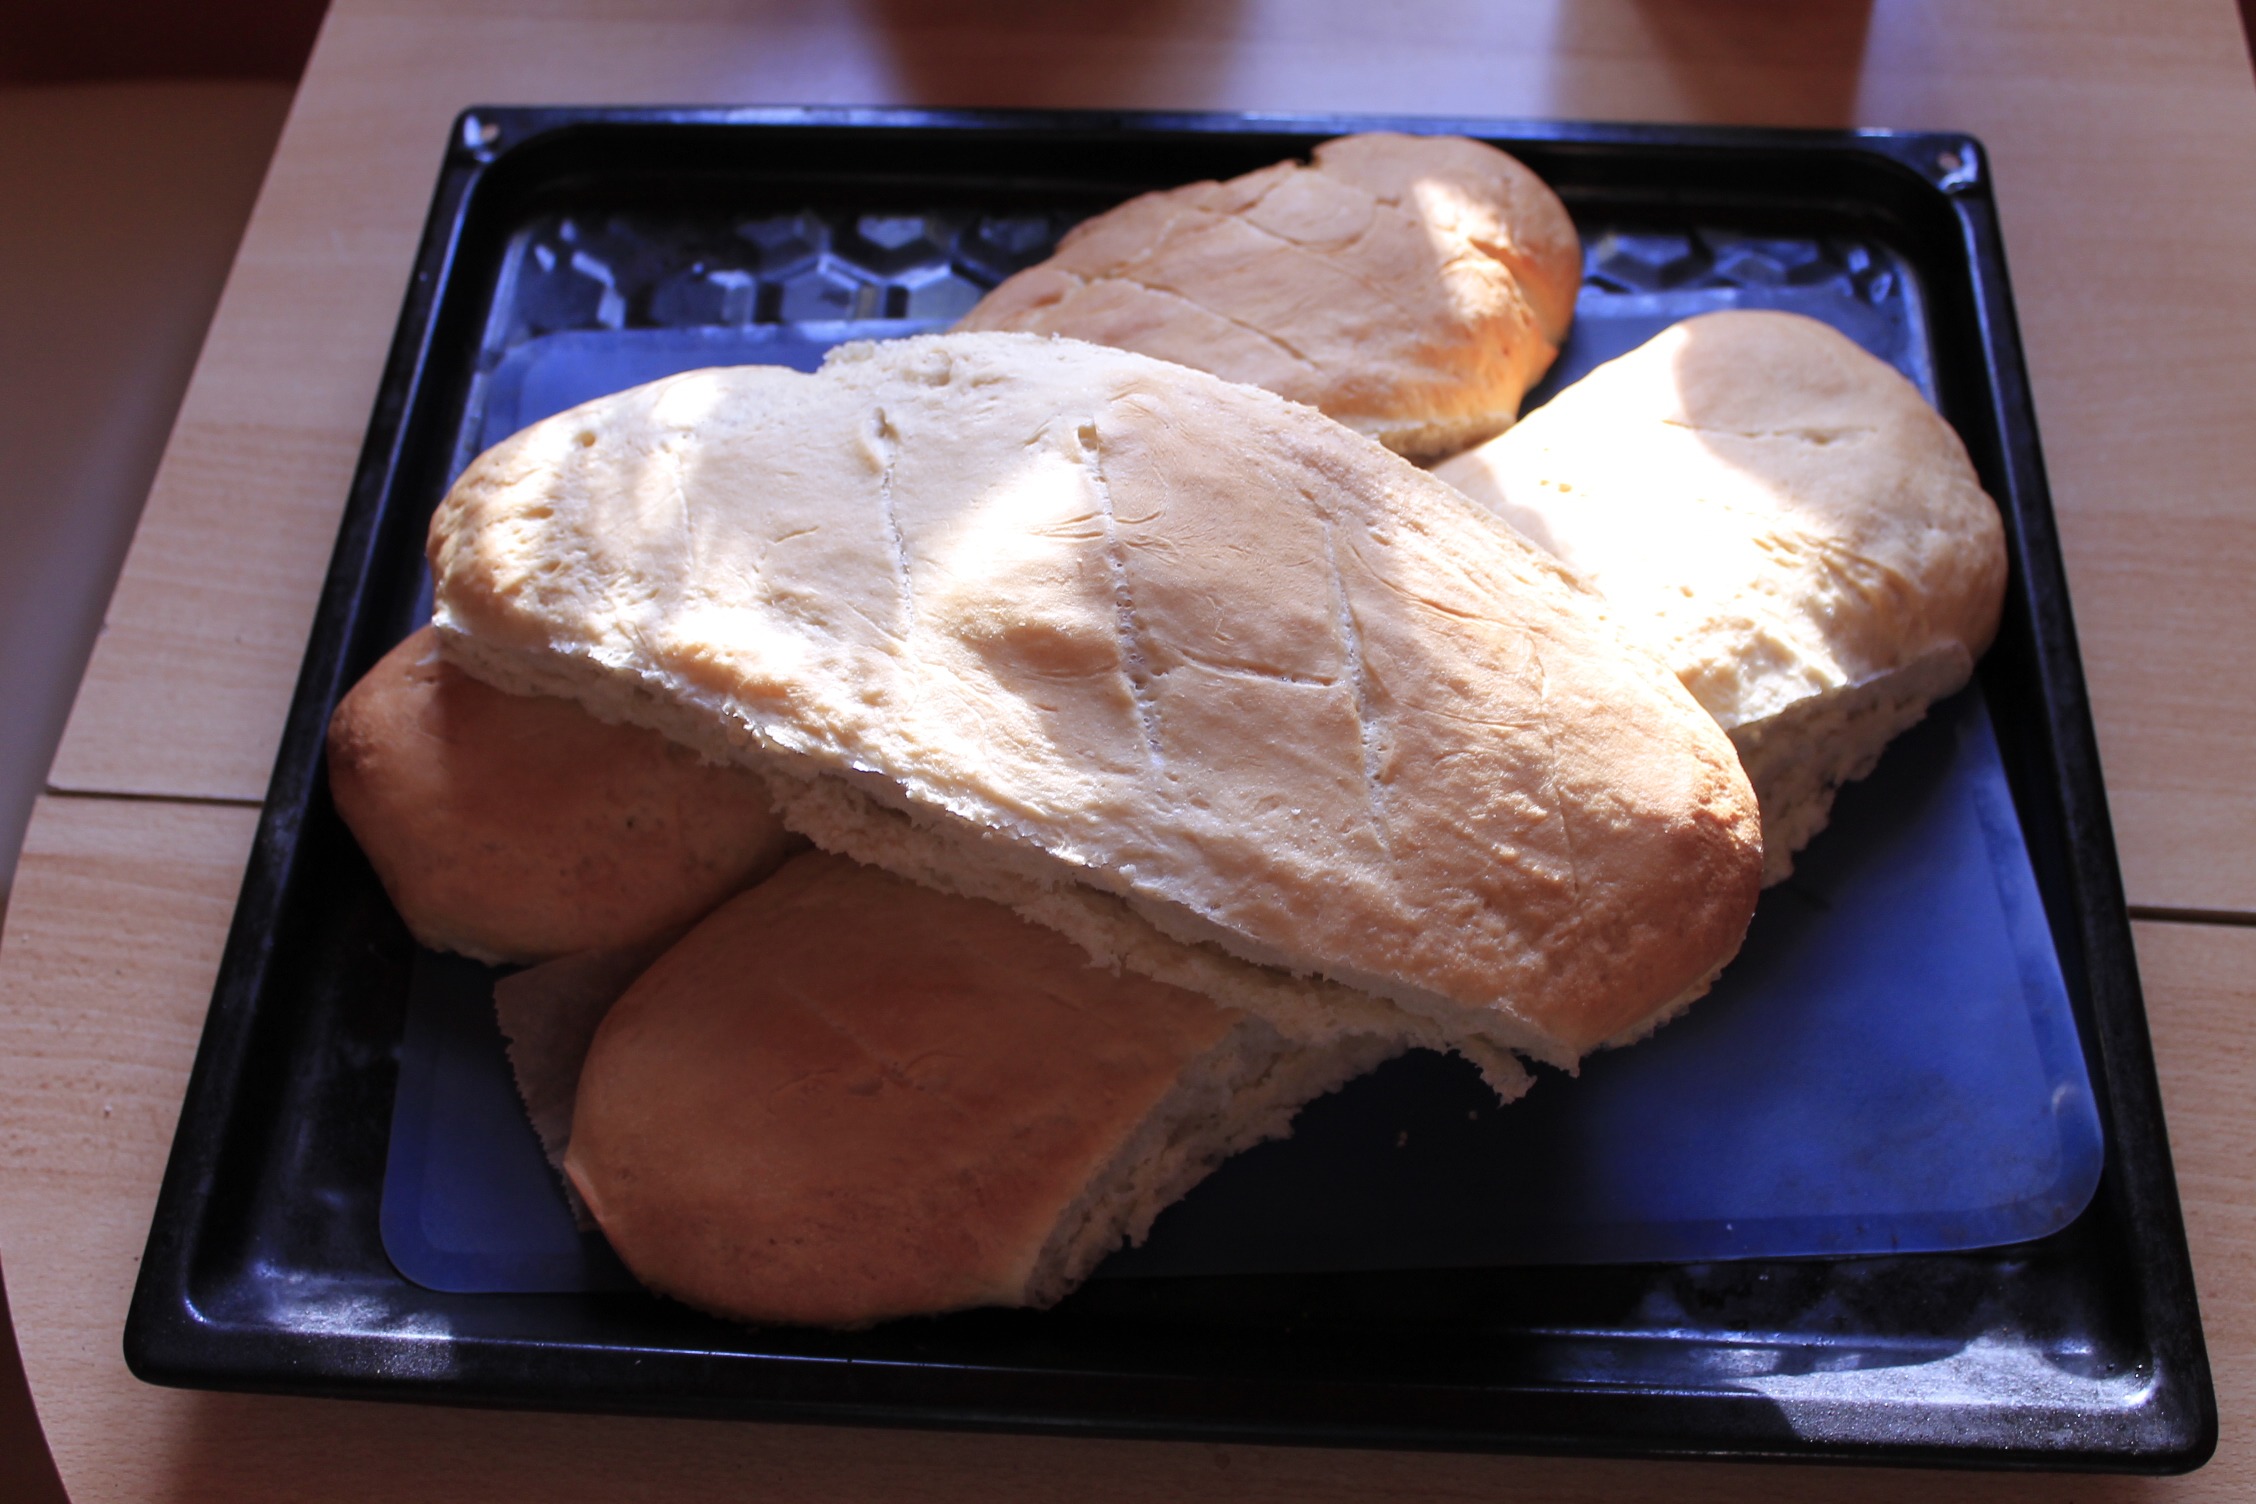
dish, meal, food, baking, meat, lunch, cuisine, bread, baked, sheet, organ, loaf of bread